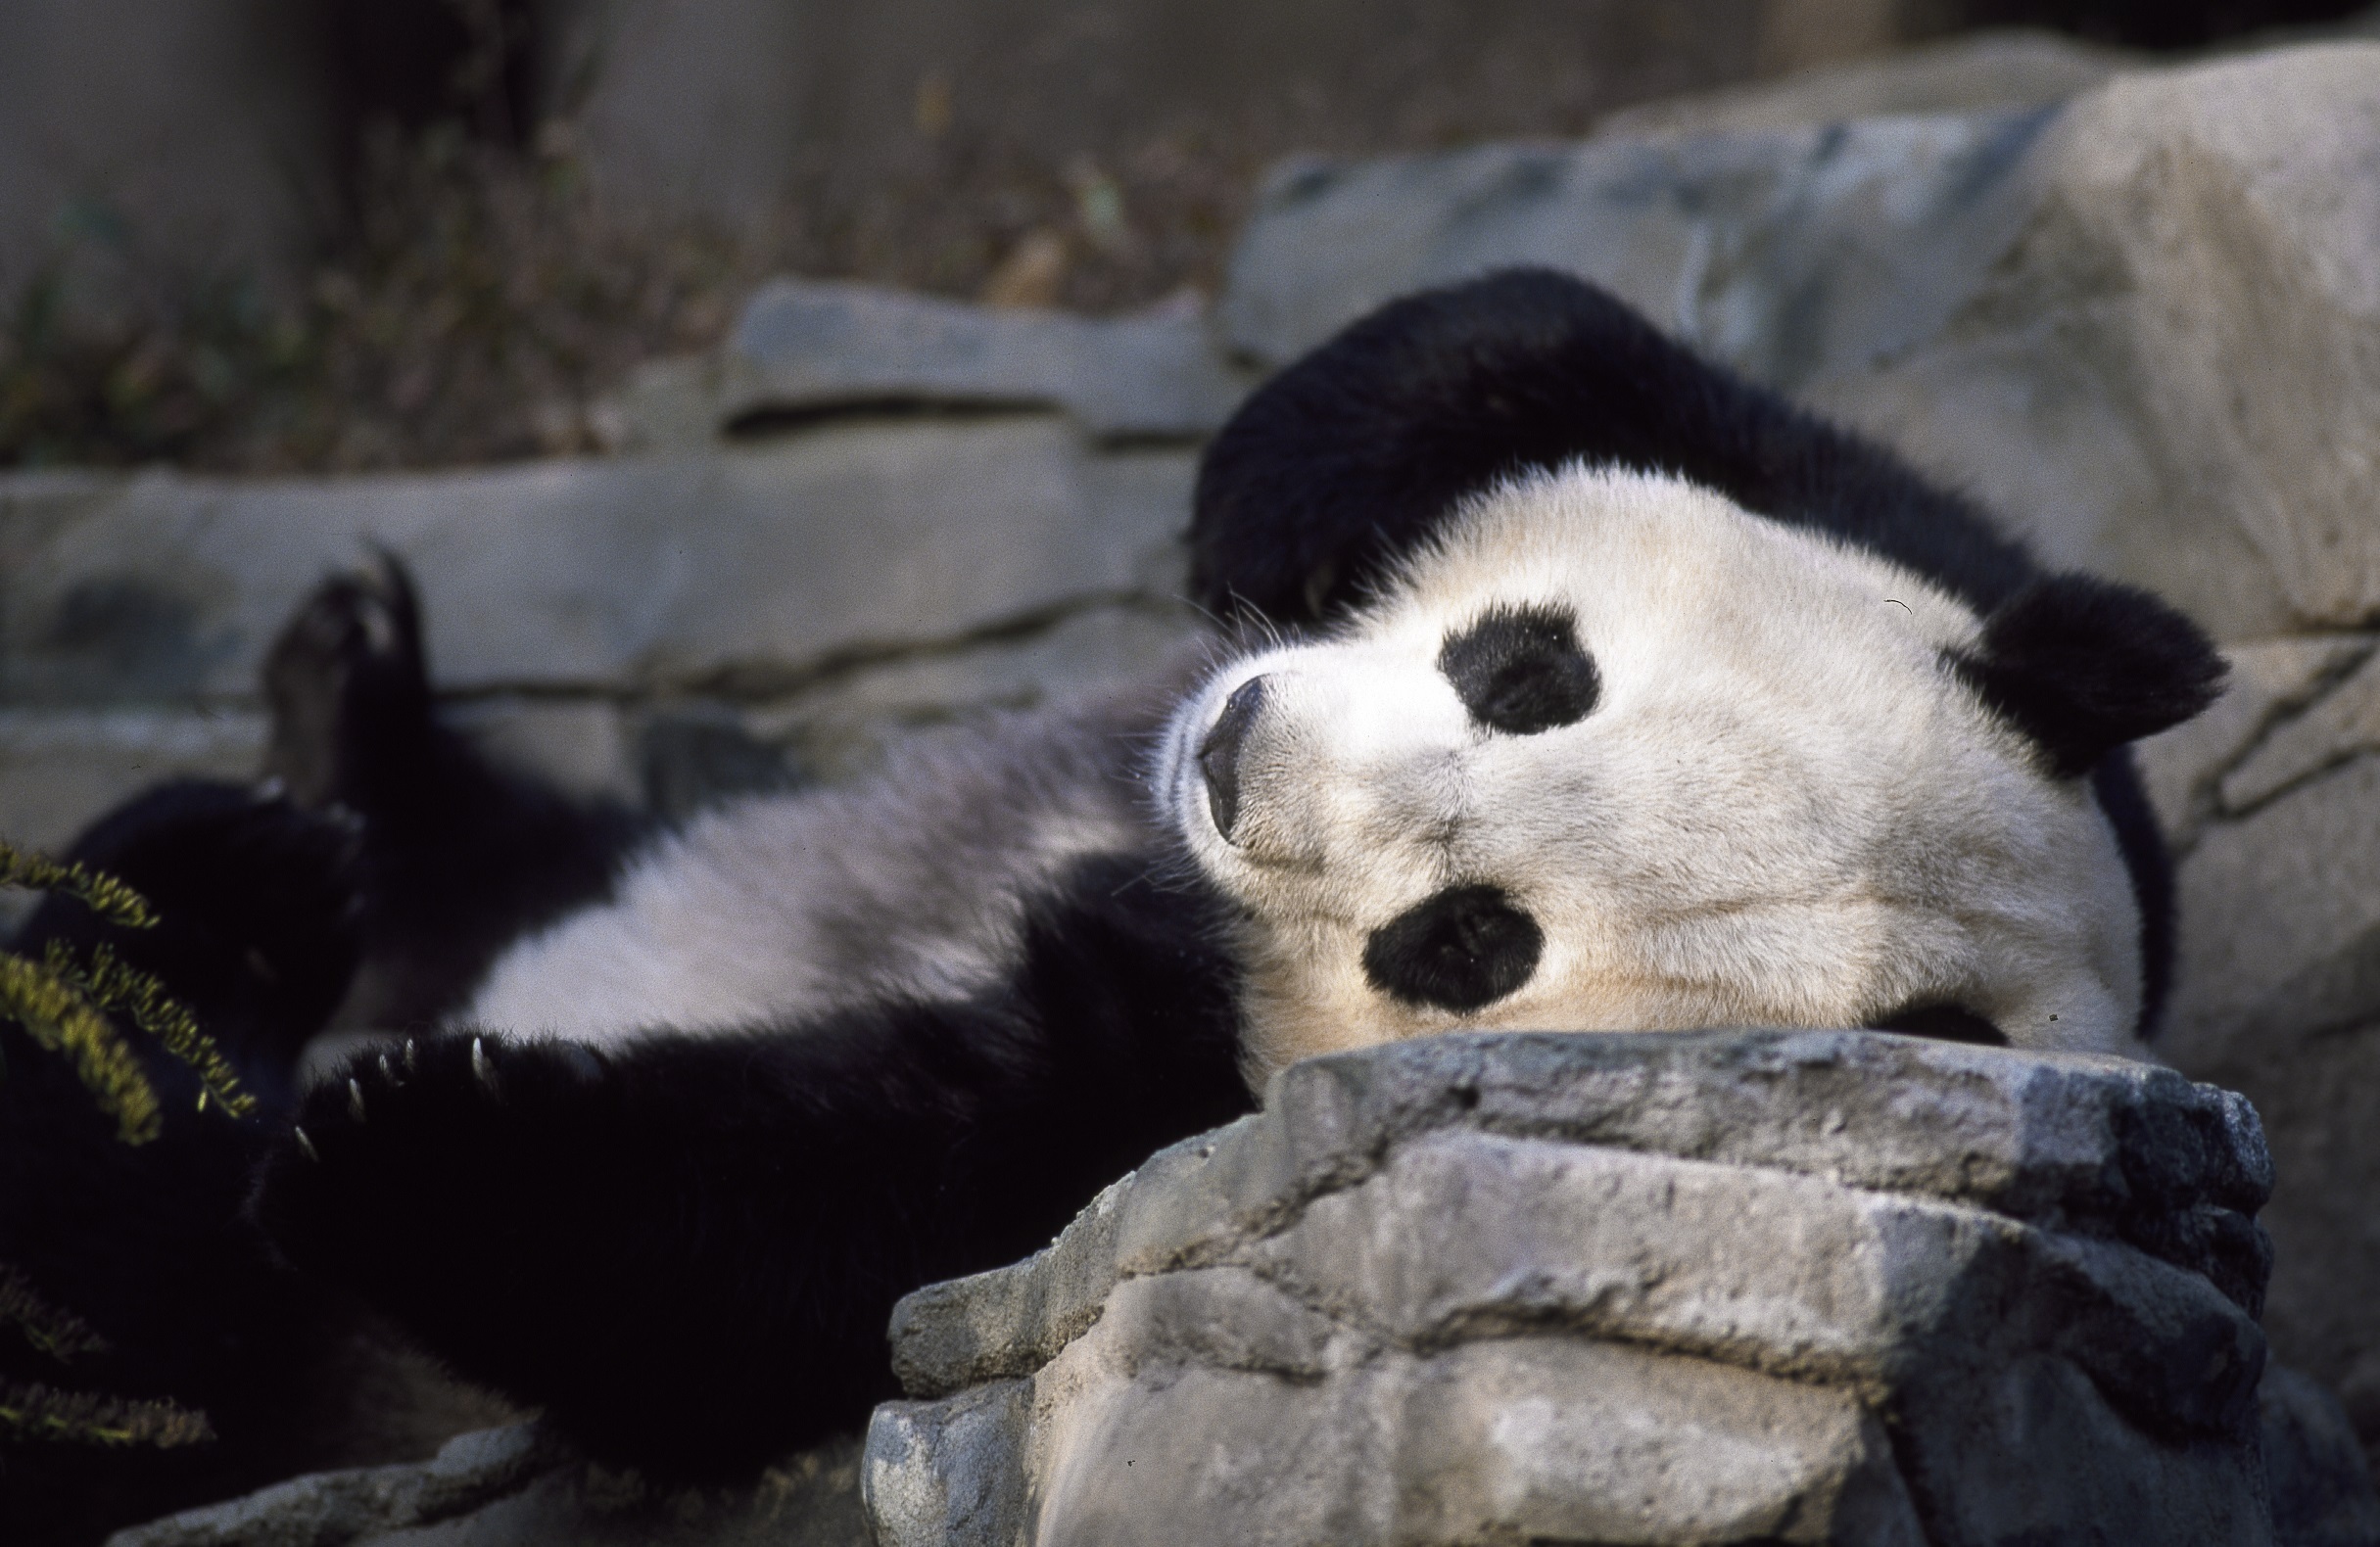
nature, white, cute, bear, wildlife, zoo, fur, chinese, mammal, asia, black, fauna, laying, panda, vertebrate, icon, china, reclining, giant panda